Harald Christian Nielsen

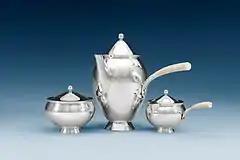
Silver by Harald Nielsen

Nielsen mostly designed hollow ware. His works are well-proportioned and characterized by a refined sense of style.